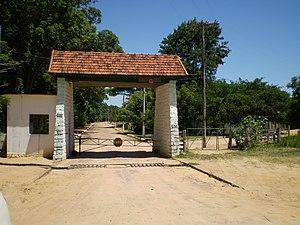
L'hôpital de la Léproserie d'Itapuã, ouvert le 11 mai 1940, est situé sur une aire de 1251 ha, à 58 km de Porto Alegre, sur le territoire de la municipalité de Viamão. C'était le principal centre de soin de la lèpre de l'État du Rio Grande do Sul, qui a reçu, au cours de son histoire, 1 454 patients originaires de tout l'État. Sa construction répondait à la politique de l'époque au Brésil qui consistait à isoler les personnes atteintes de maladies contagieuses telles que la lèpre ou la tuberculose.
La RS-118 est une route locale de l'État du Rio Grande do Sul qui relie Sapucaia do Sul, depuis l'embranchement avec la BR-116, à la municipalité de Viamão, sur un premier parcours, et, après un tronçon en état précaire, le quartier de Lami, à Porto Alegre, au Parc d'état et à la léproserie d'Itapuã, sur la commune de Viamão. Elle permet aussi de rejoindre la Free-Way, et est longue de 80,520 km.